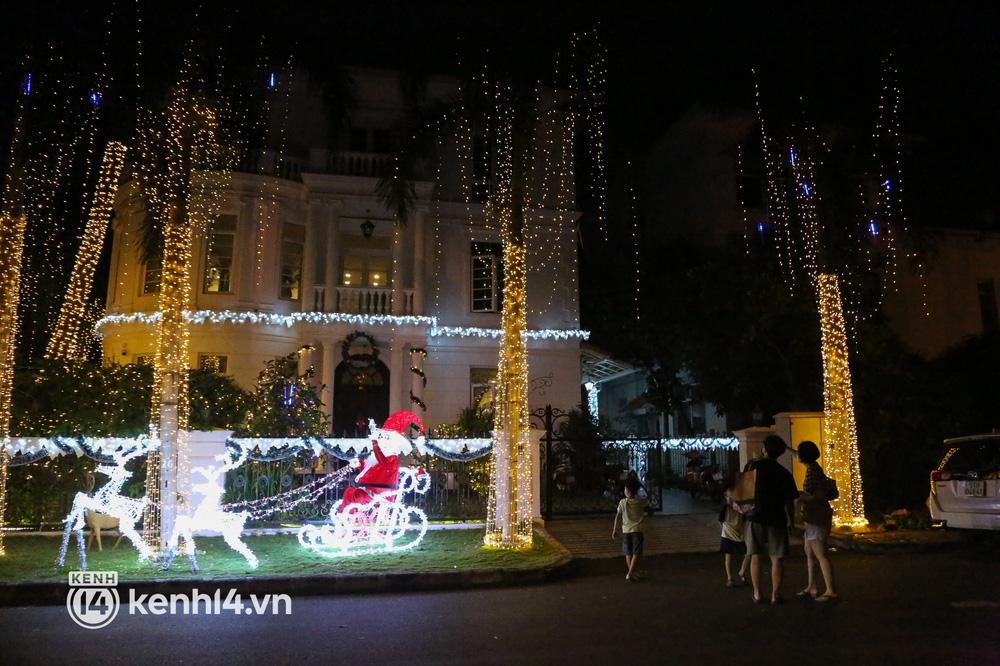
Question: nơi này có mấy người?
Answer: nơi này có bốn người